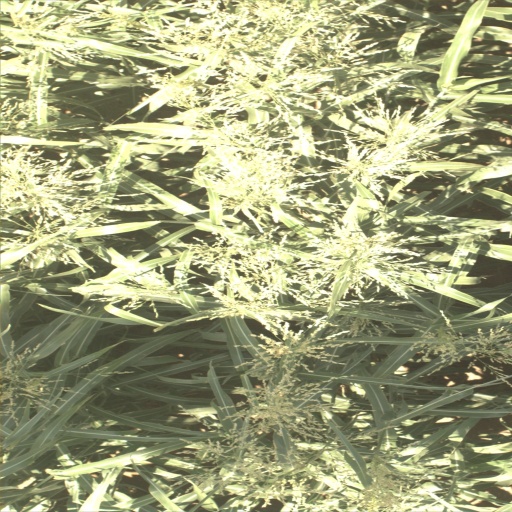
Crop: sorghum